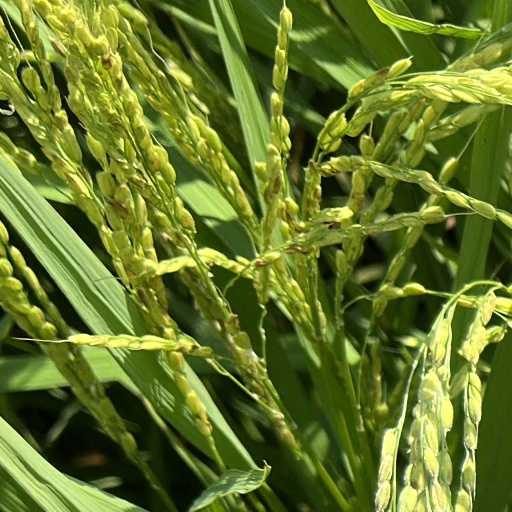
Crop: rice